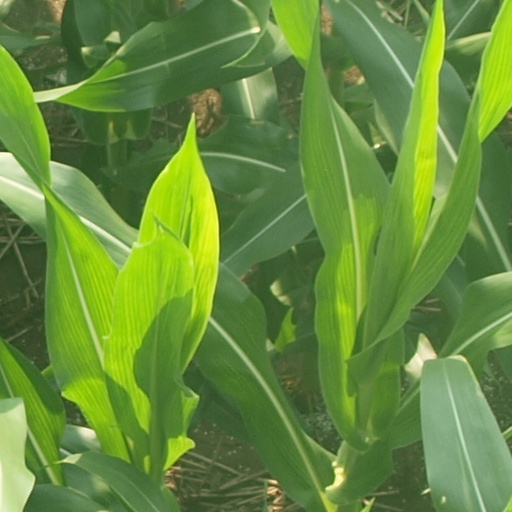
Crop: maize; corn